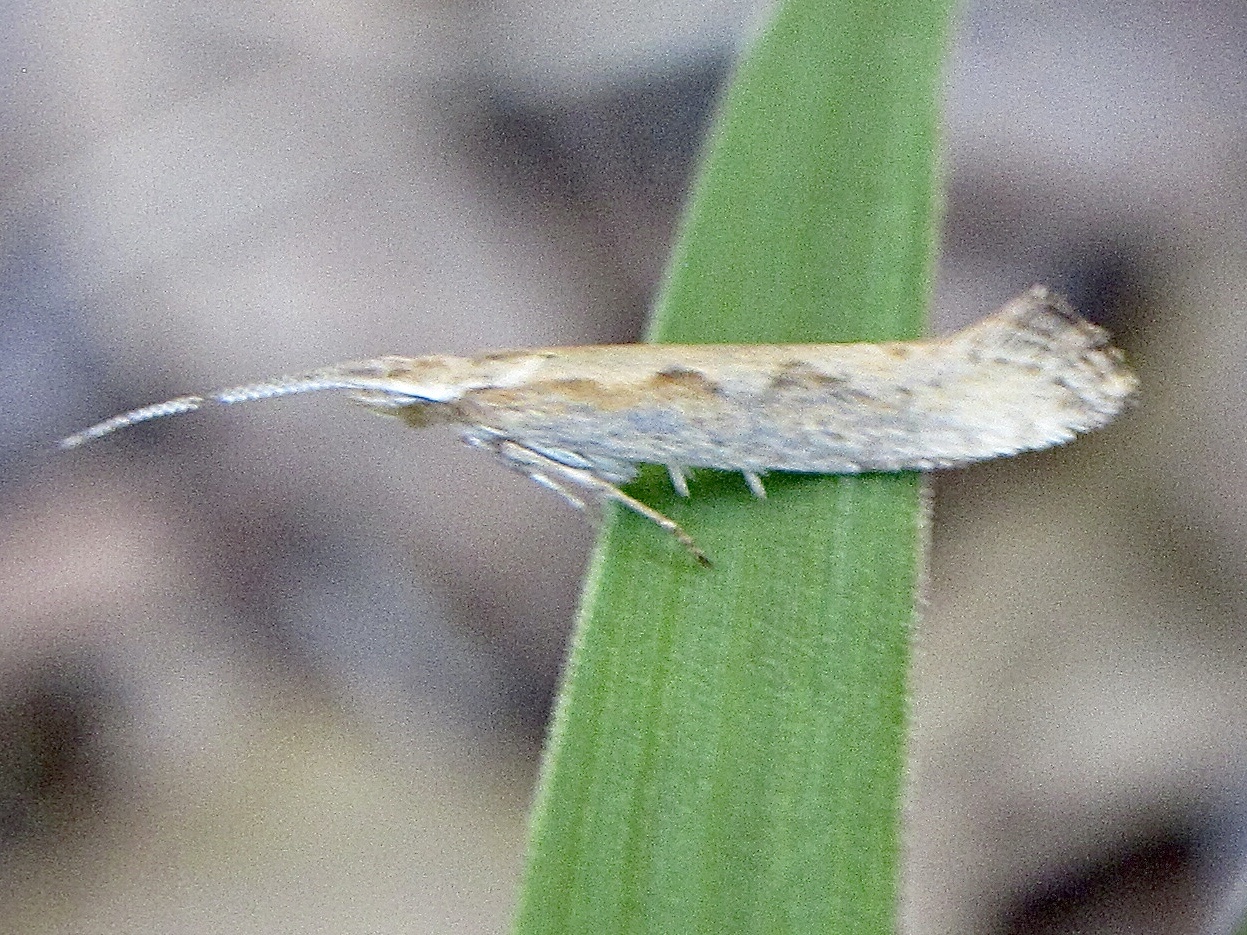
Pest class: diamondback_moth